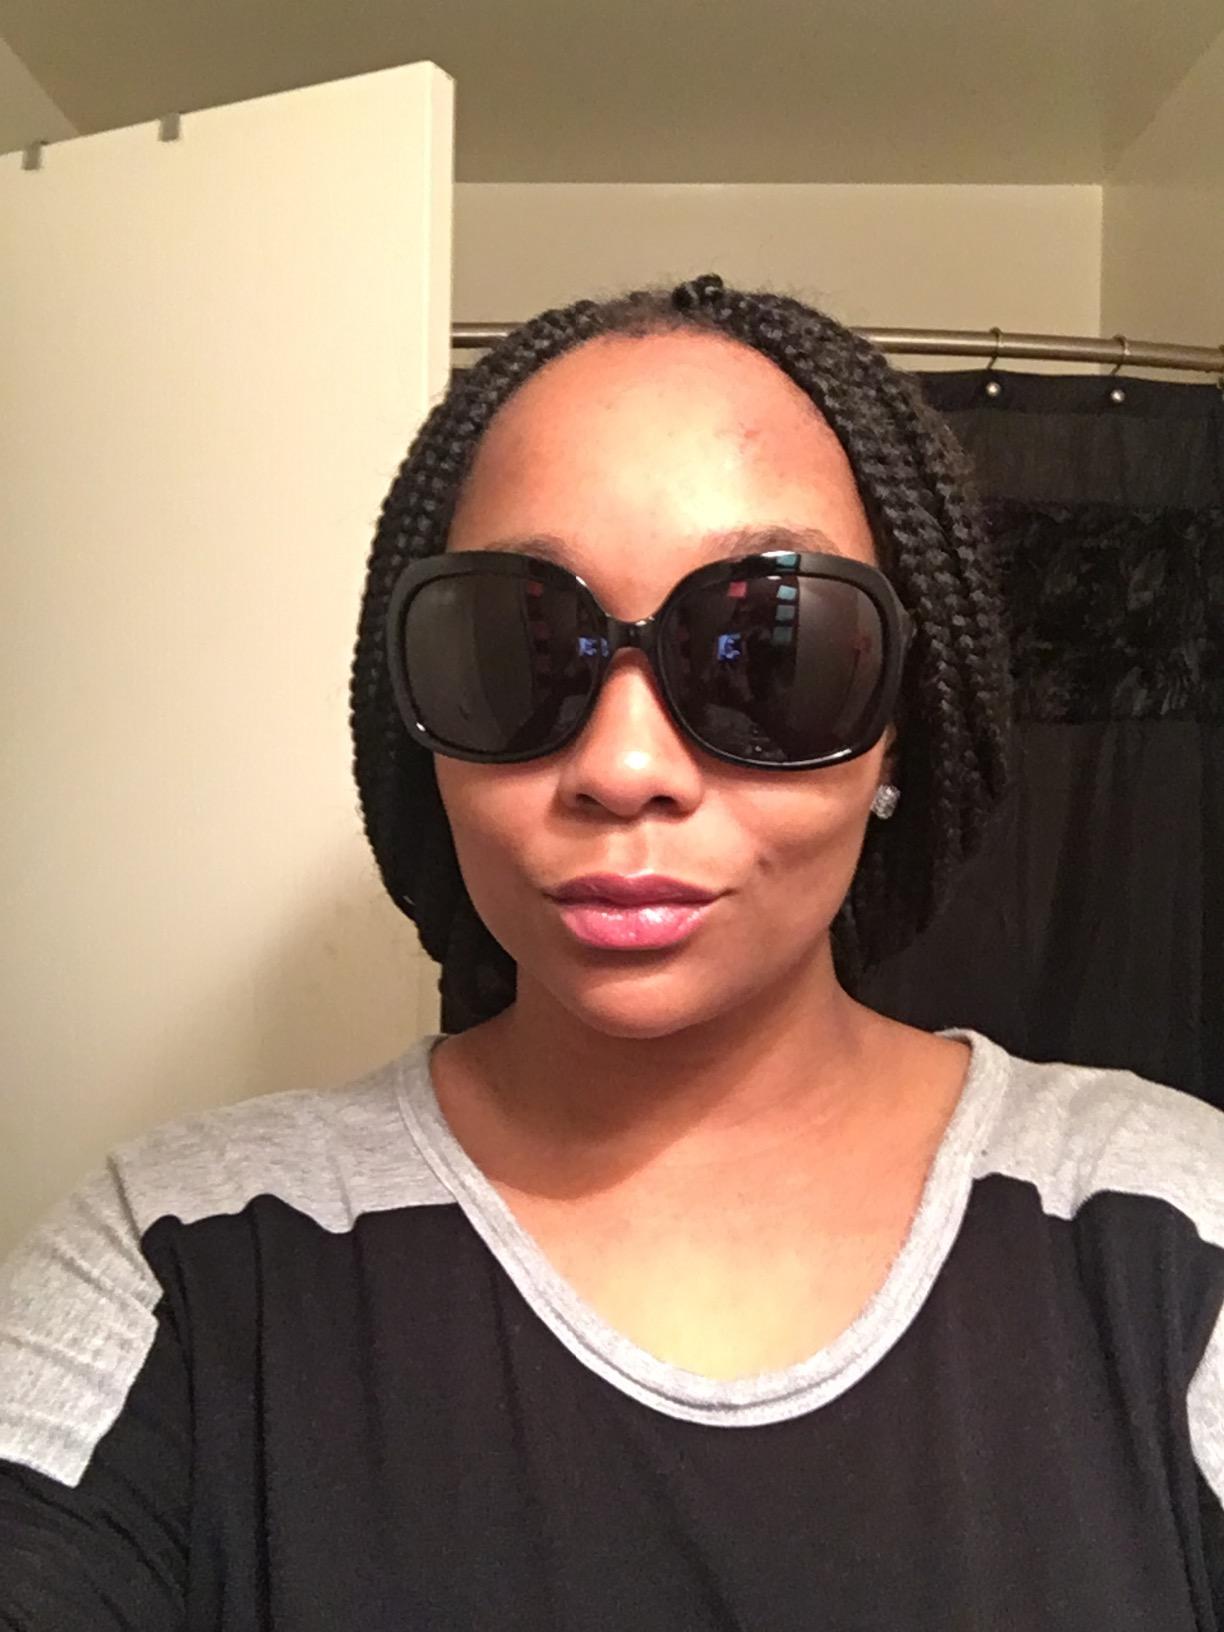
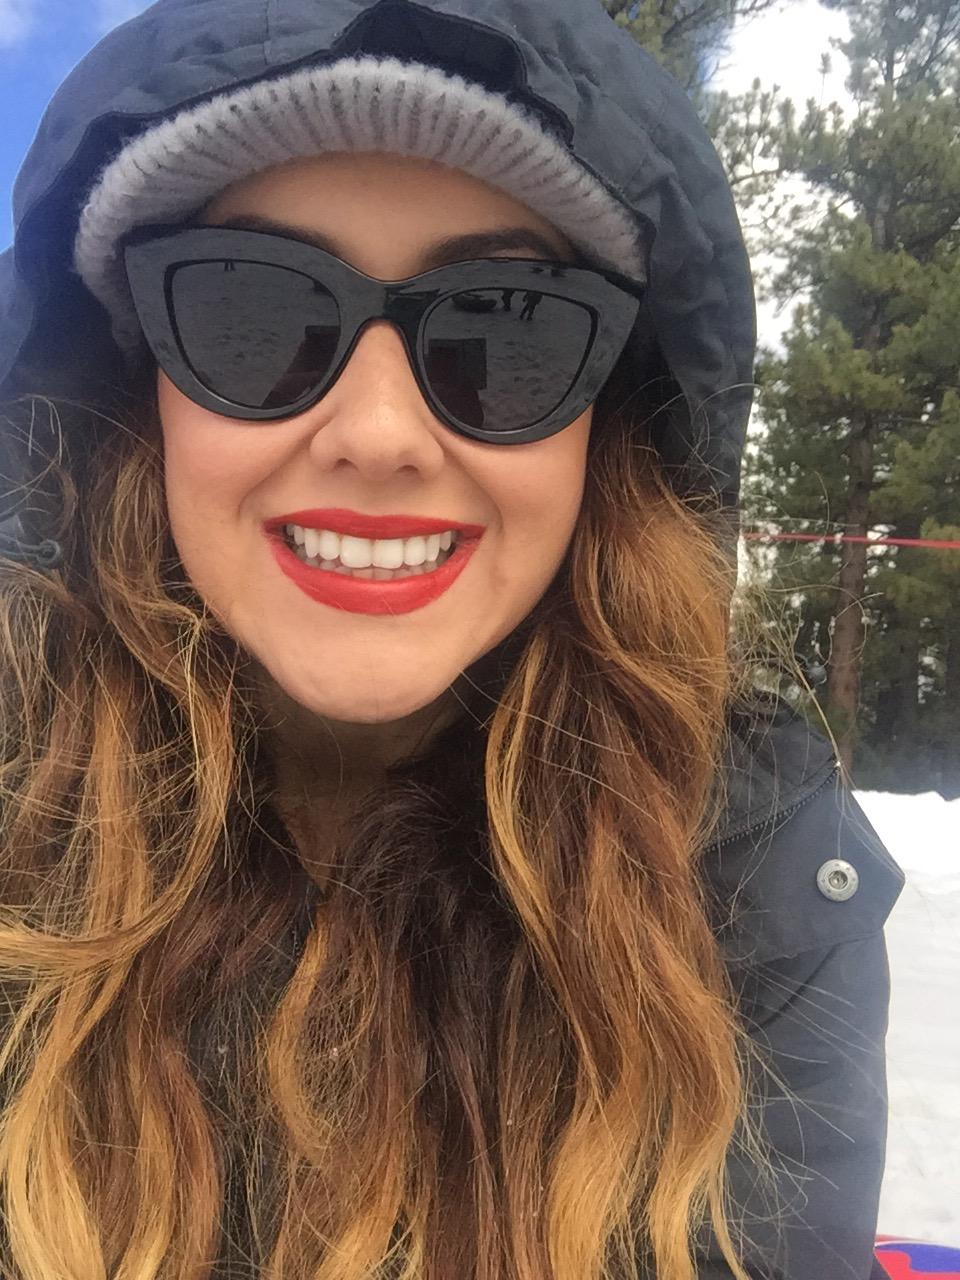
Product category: accessories_sunglasses
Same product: no